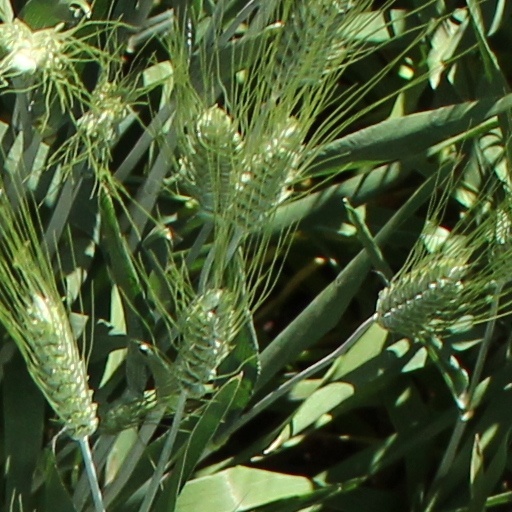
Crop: wheat